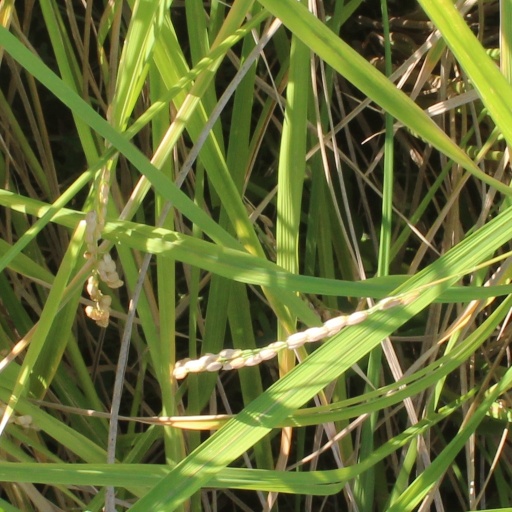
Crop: rice